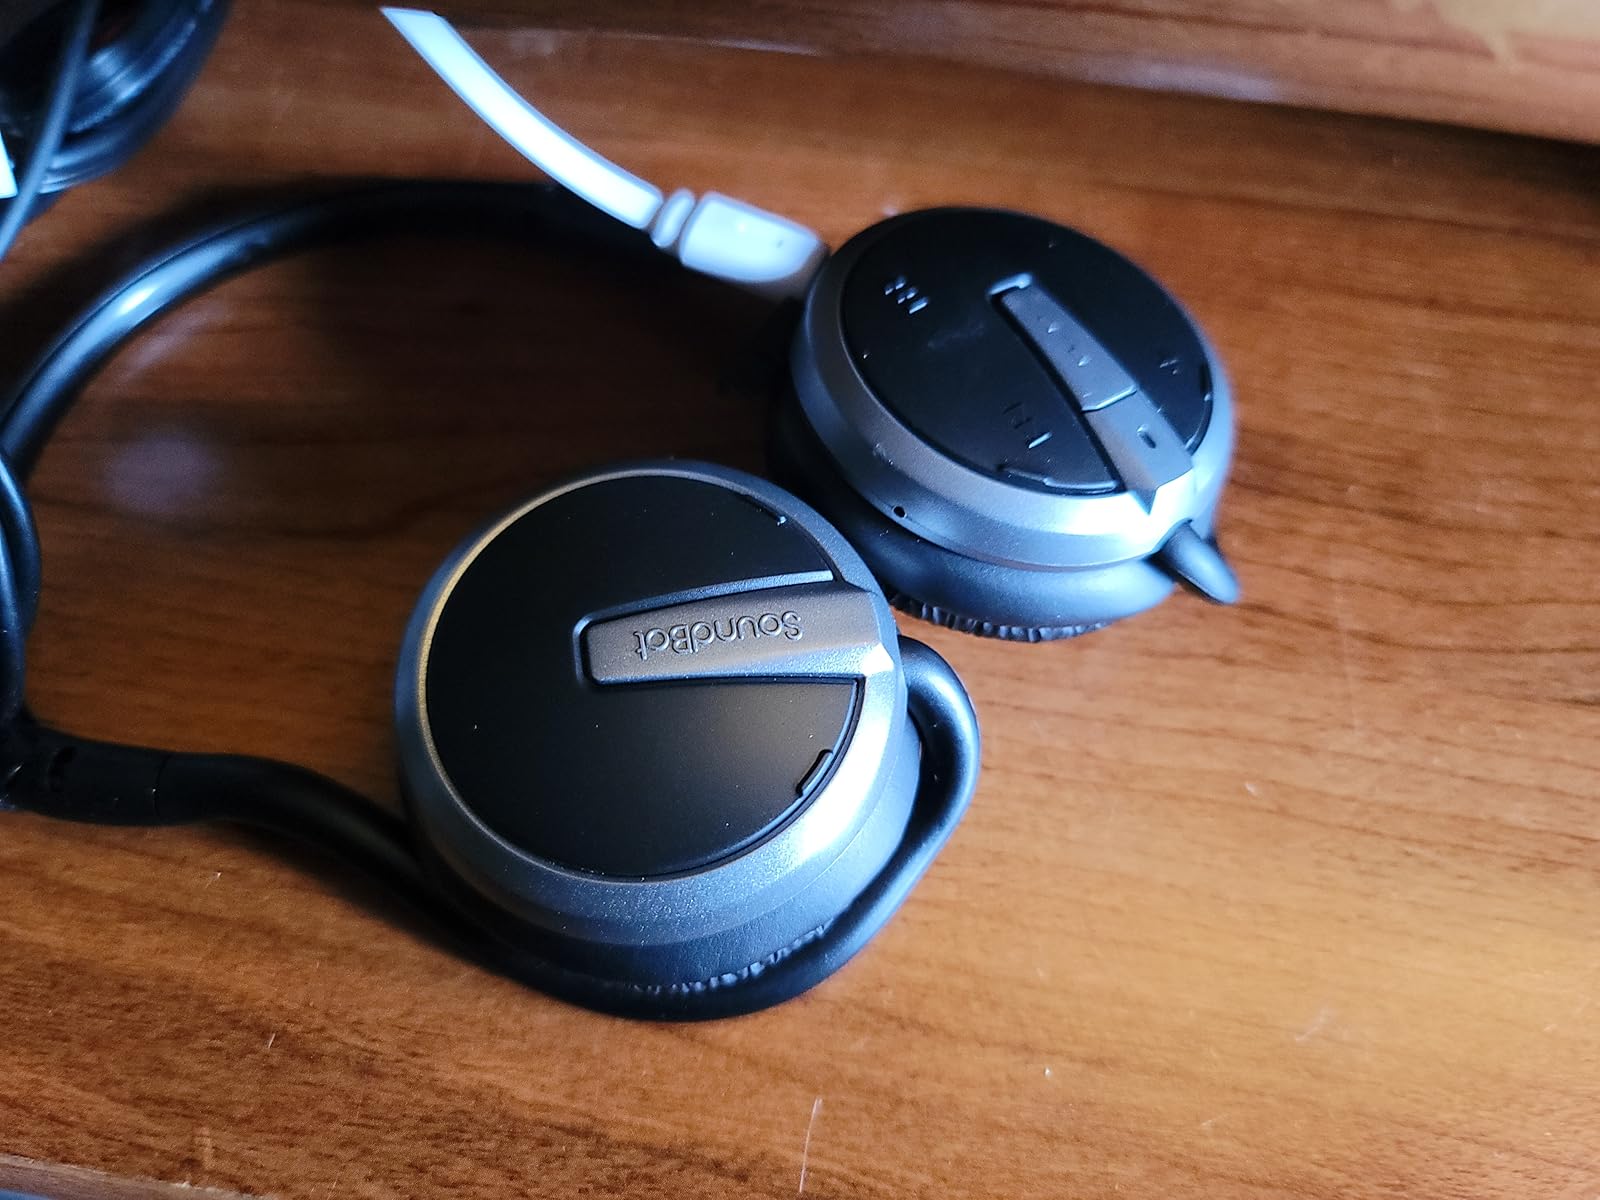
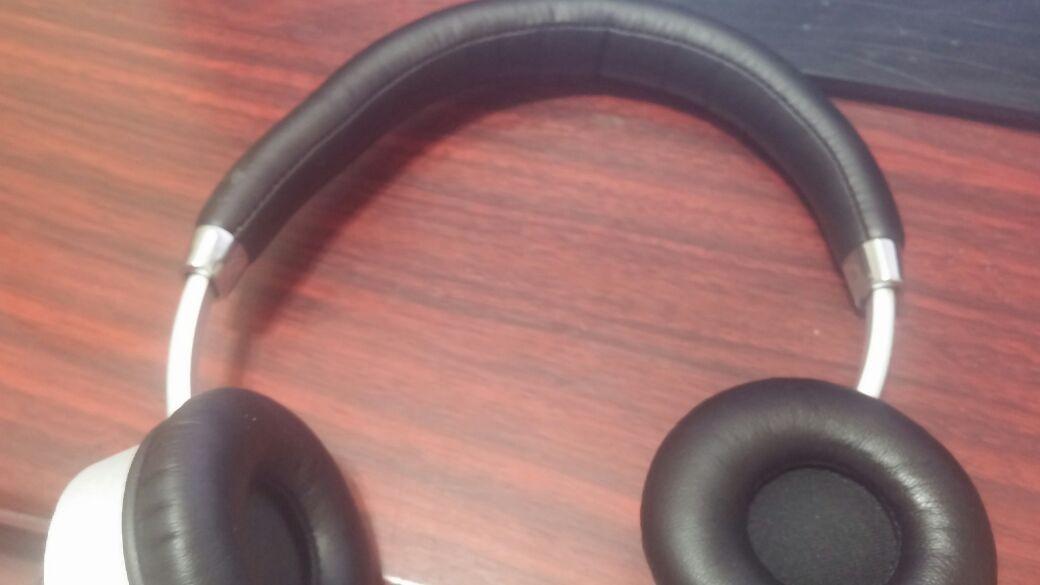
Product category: headphones
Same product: no